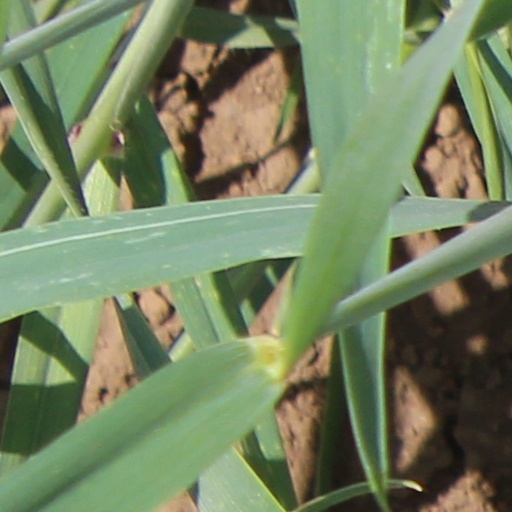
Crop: wheat